Mitchell–Lama Housing Program

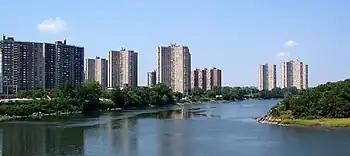
Co-op City in the Bronx, a Mitchell–Lama development

The Mitchell–Lama Housing Program is a non-subsidy governmental housing guarantee in the state of New York. It was sponsored by New York State Senator MacNeil Mitchell and Assemblyman Alfred A. Lama and signed into law in 1955.